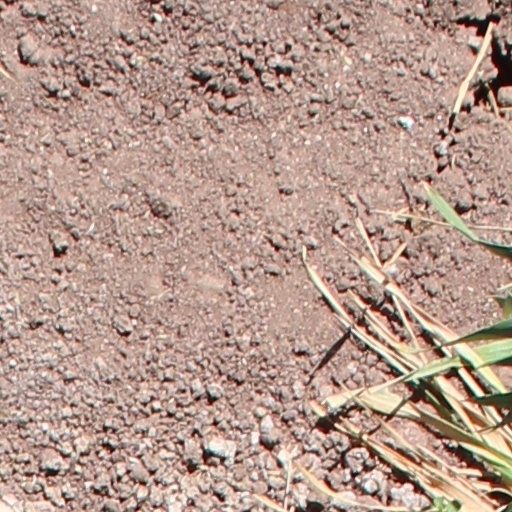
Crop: wheat